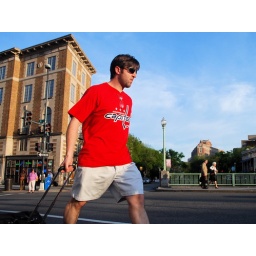
A man in a red Capitals shirt pulling his luggage across Connecticut Ave NW, along Q St. Washington, DC.